USR PLUS

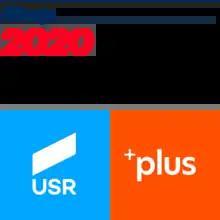
Logo of USR PLUS when it was an electoral alliance

Dan Barna (USR) and Dacian Cioloș (PLUS), as leaders of the alliance, declared on 2 February 2019 that the two parties reached an agreement to participate jointly in European elections and that the project was a first step towards a possible success in the 2020 Romanian legislative election.